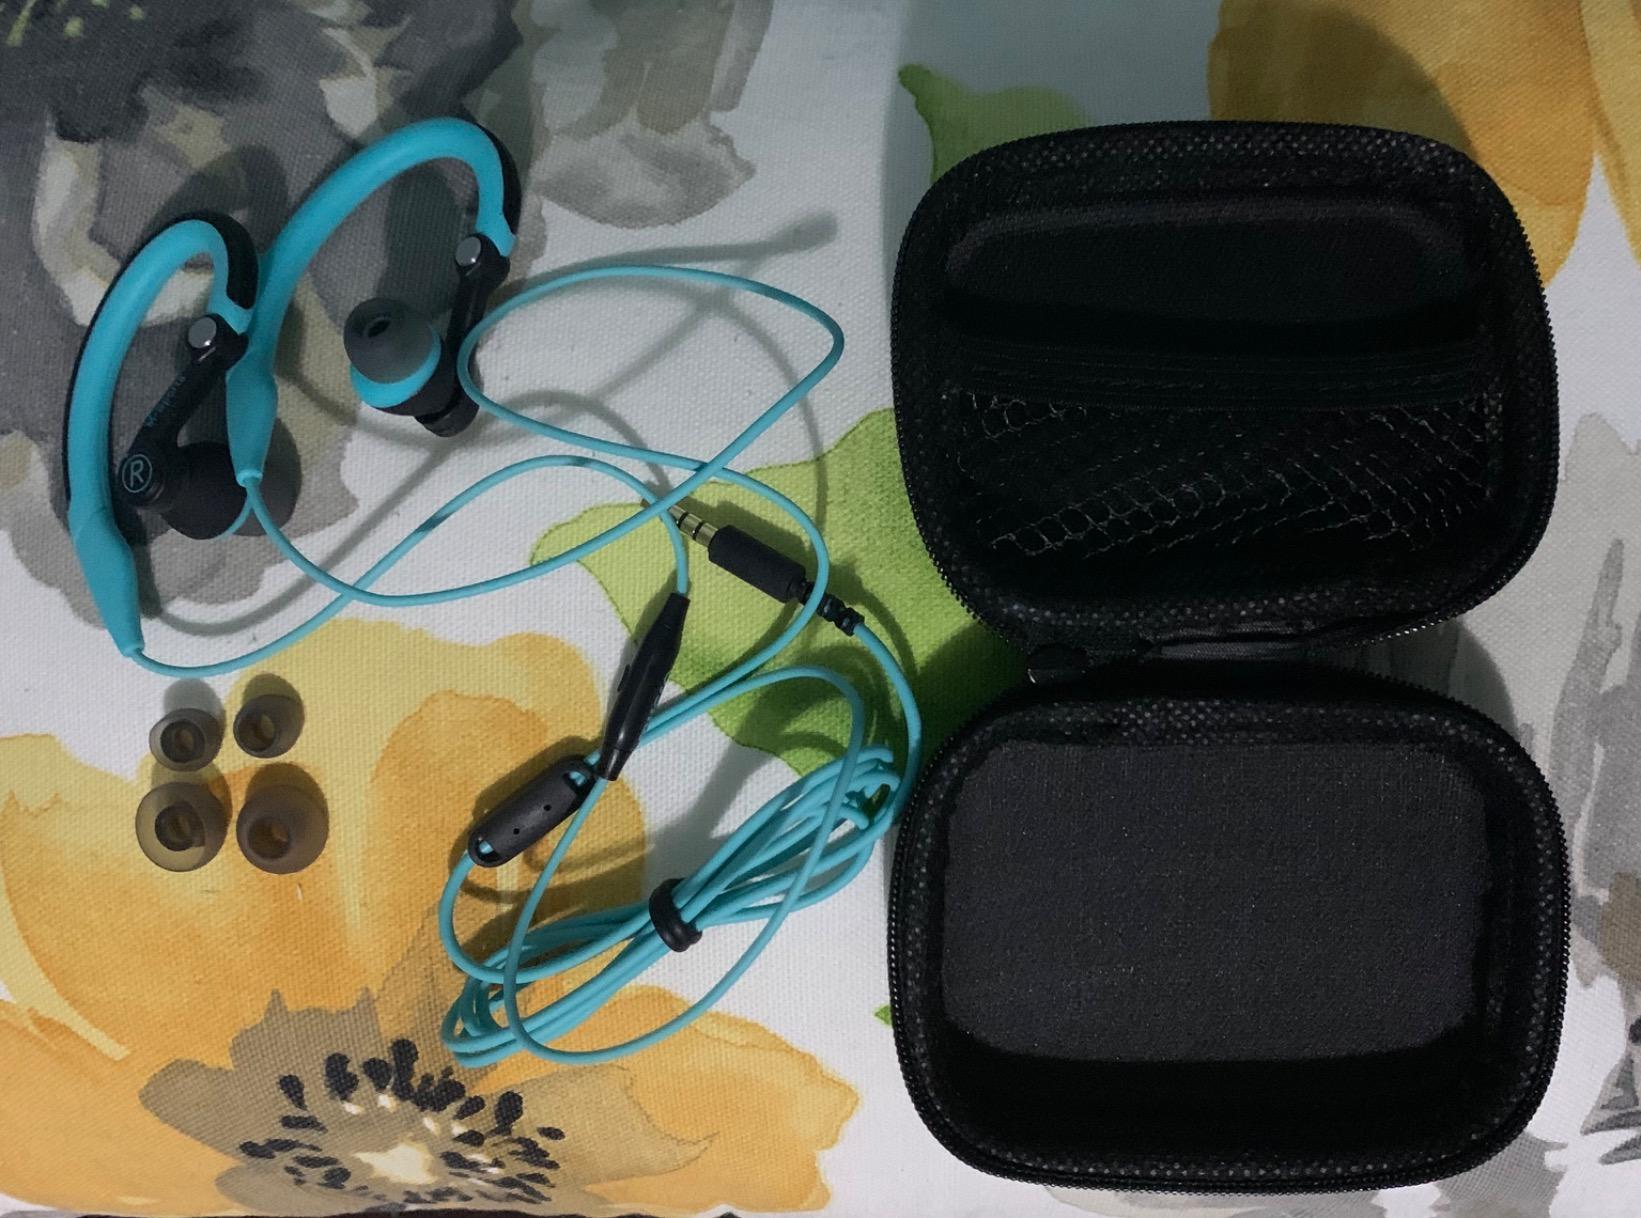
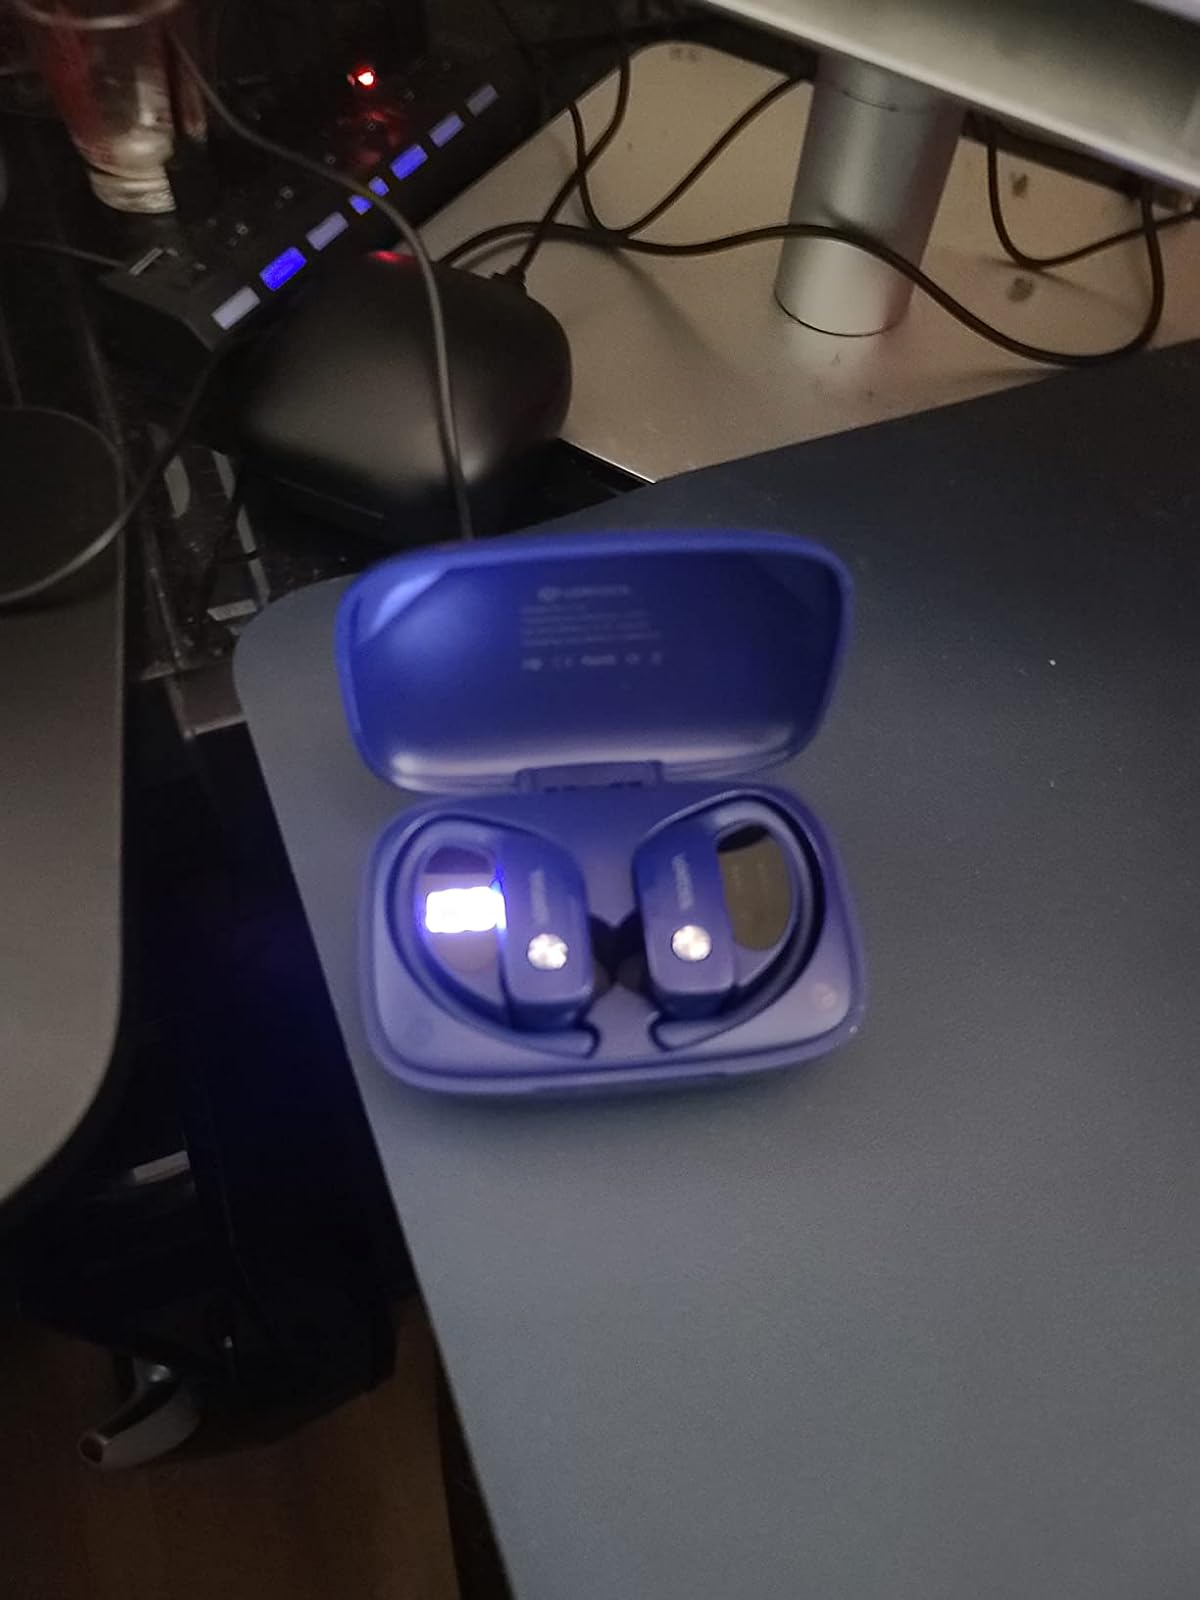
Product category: earbuds
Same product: no